Science and invention in Birmingham

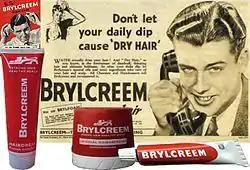
Brylcreem led the way with hair styling products throughout the mid 20th century, becoming standard choice for emerging UK fashions such as Teddy Boy.

1910: Oliver Lucas's company design and make an electric car vehicle horn, which becomes industry standard; an electric motorcycle horn is manufactured the following year.